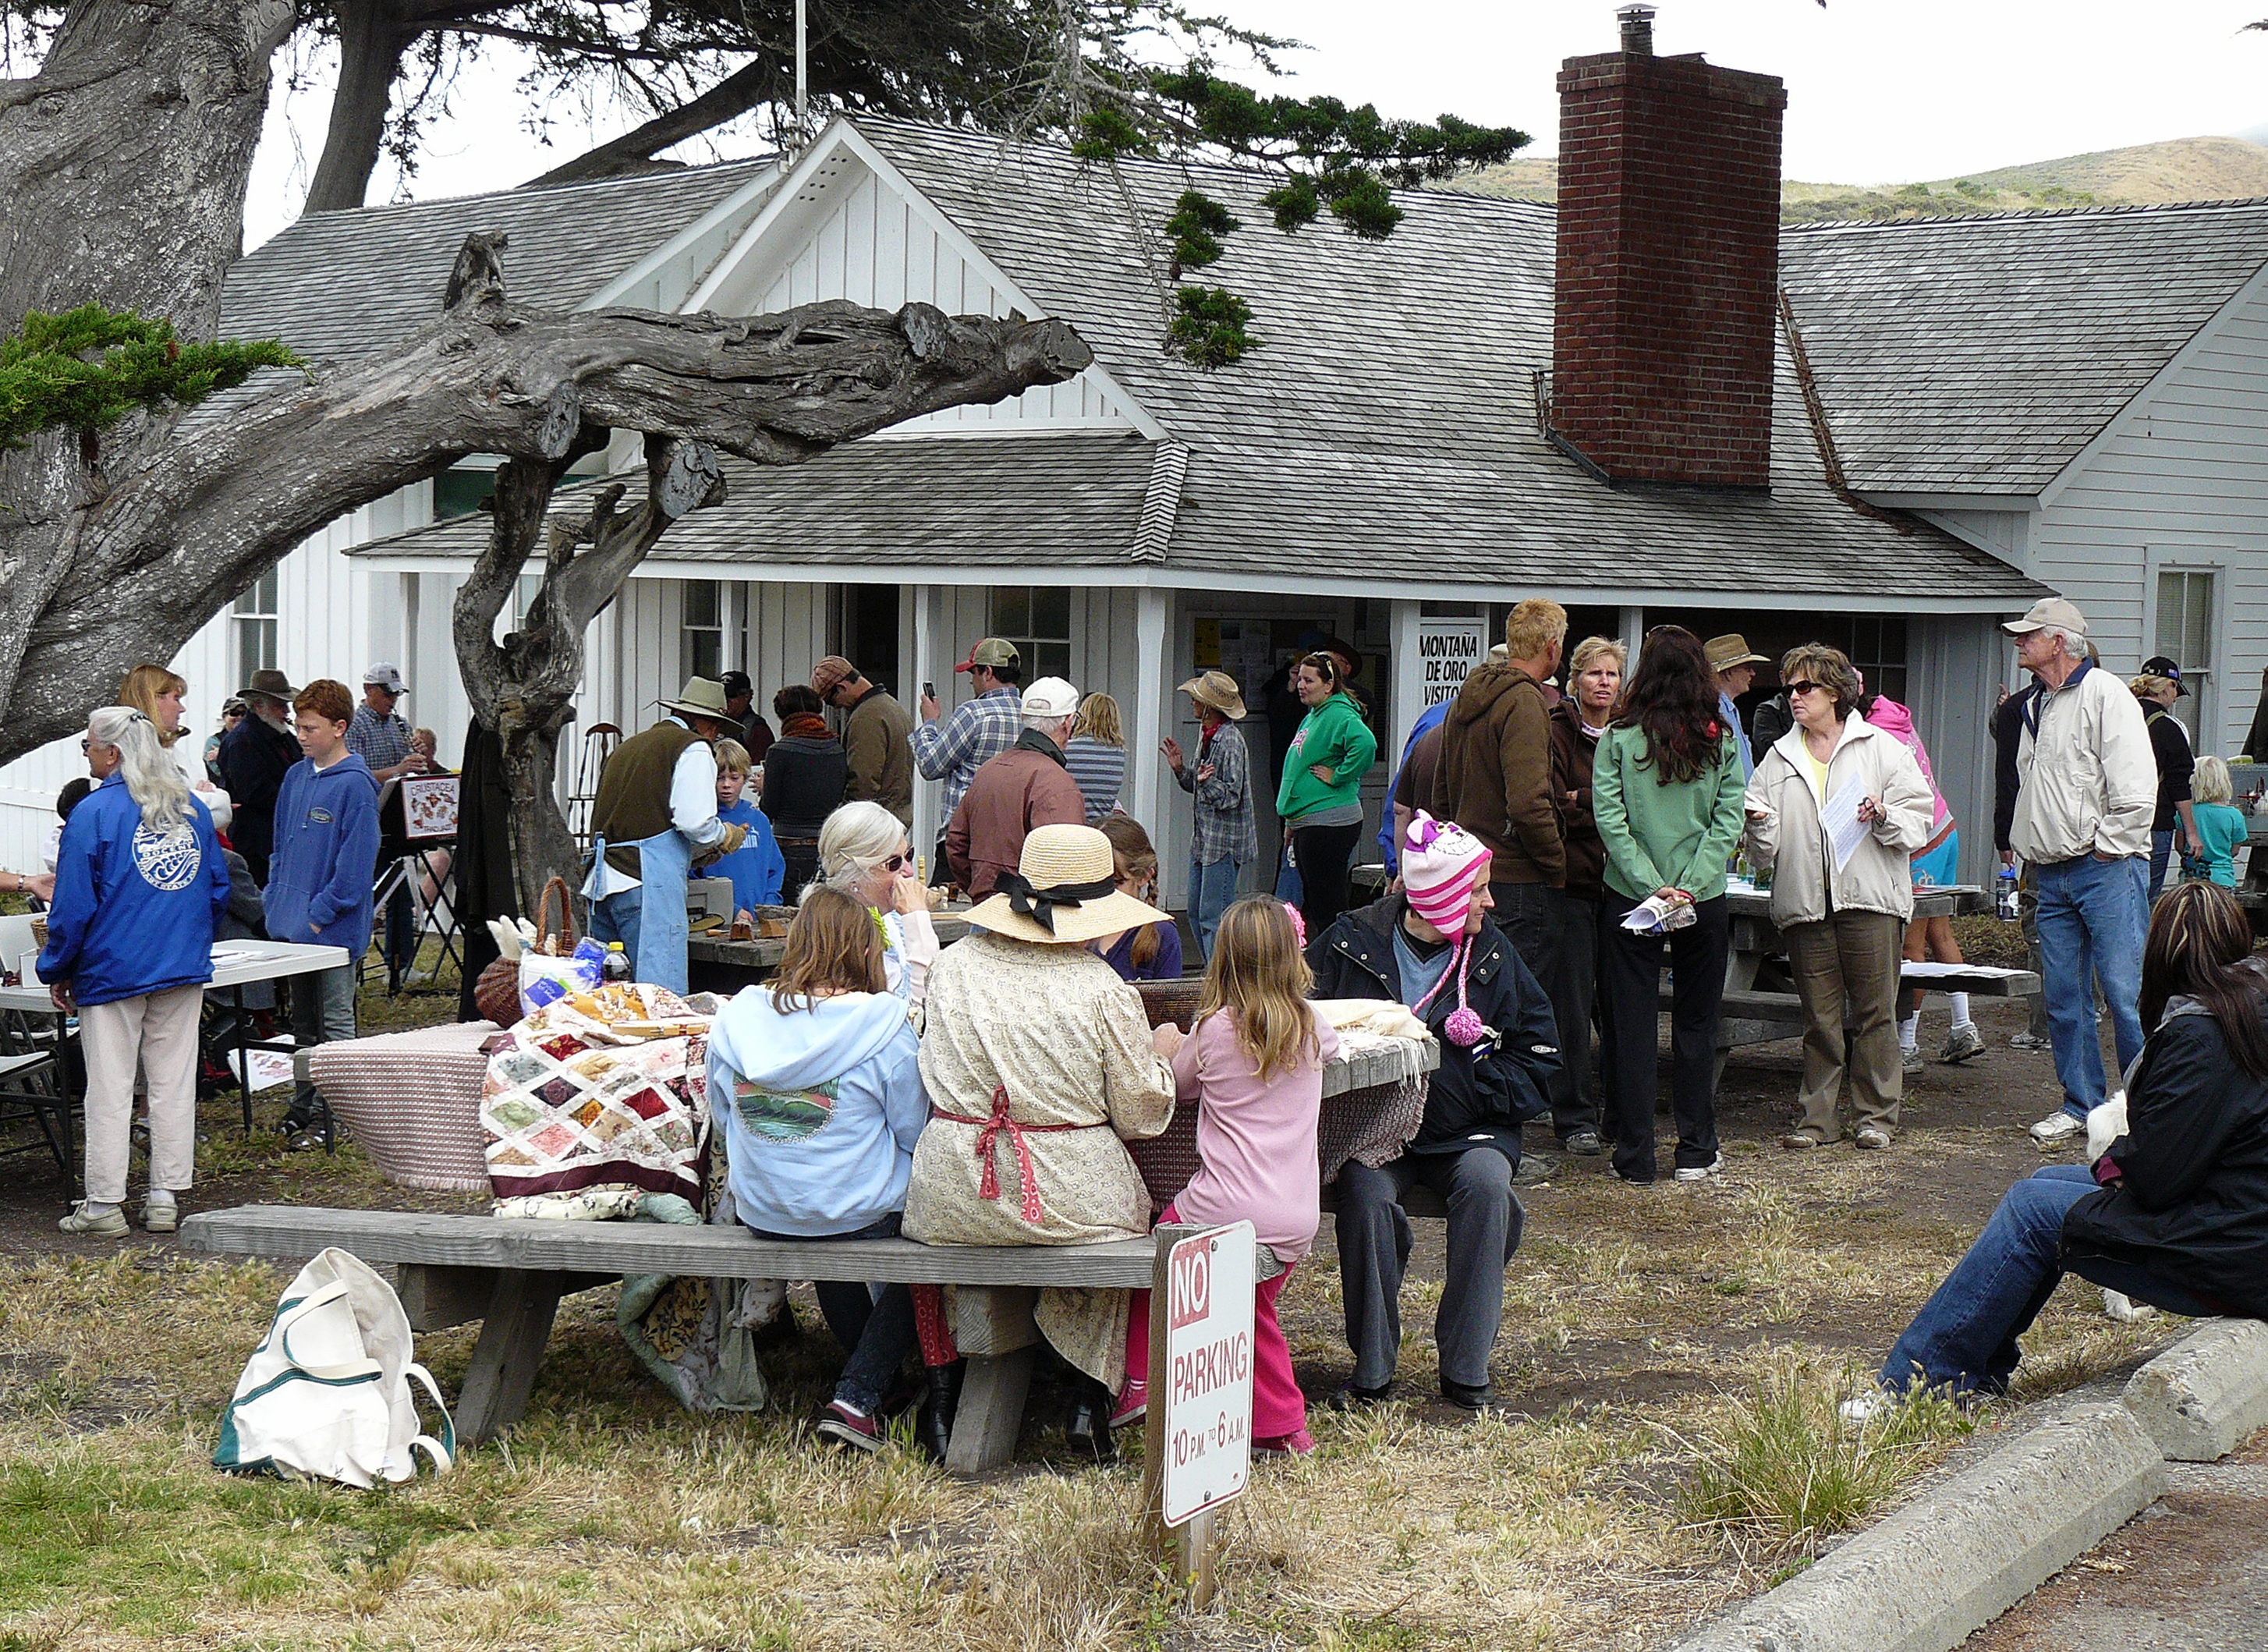
people, community, market, montanadeorostatepark, pechoranchday2011, earlineferrell, stitchery, debidismer, abspoonerii